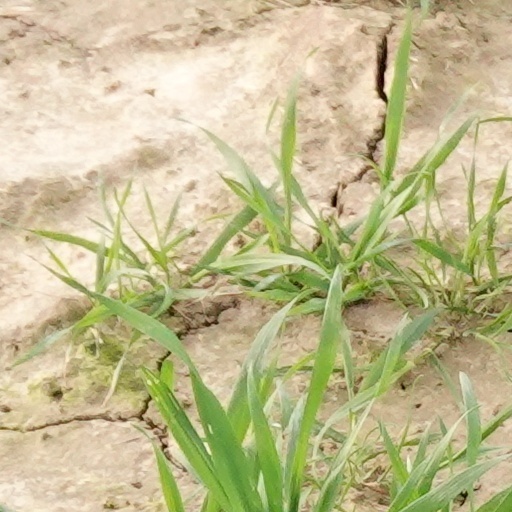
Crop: wheat